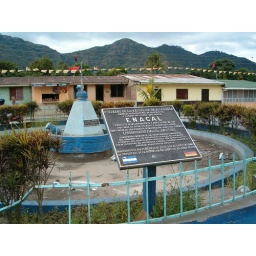
This fountain was supposed to be a monument to the generousity of the Germans in fixing Jinotega's water system ...